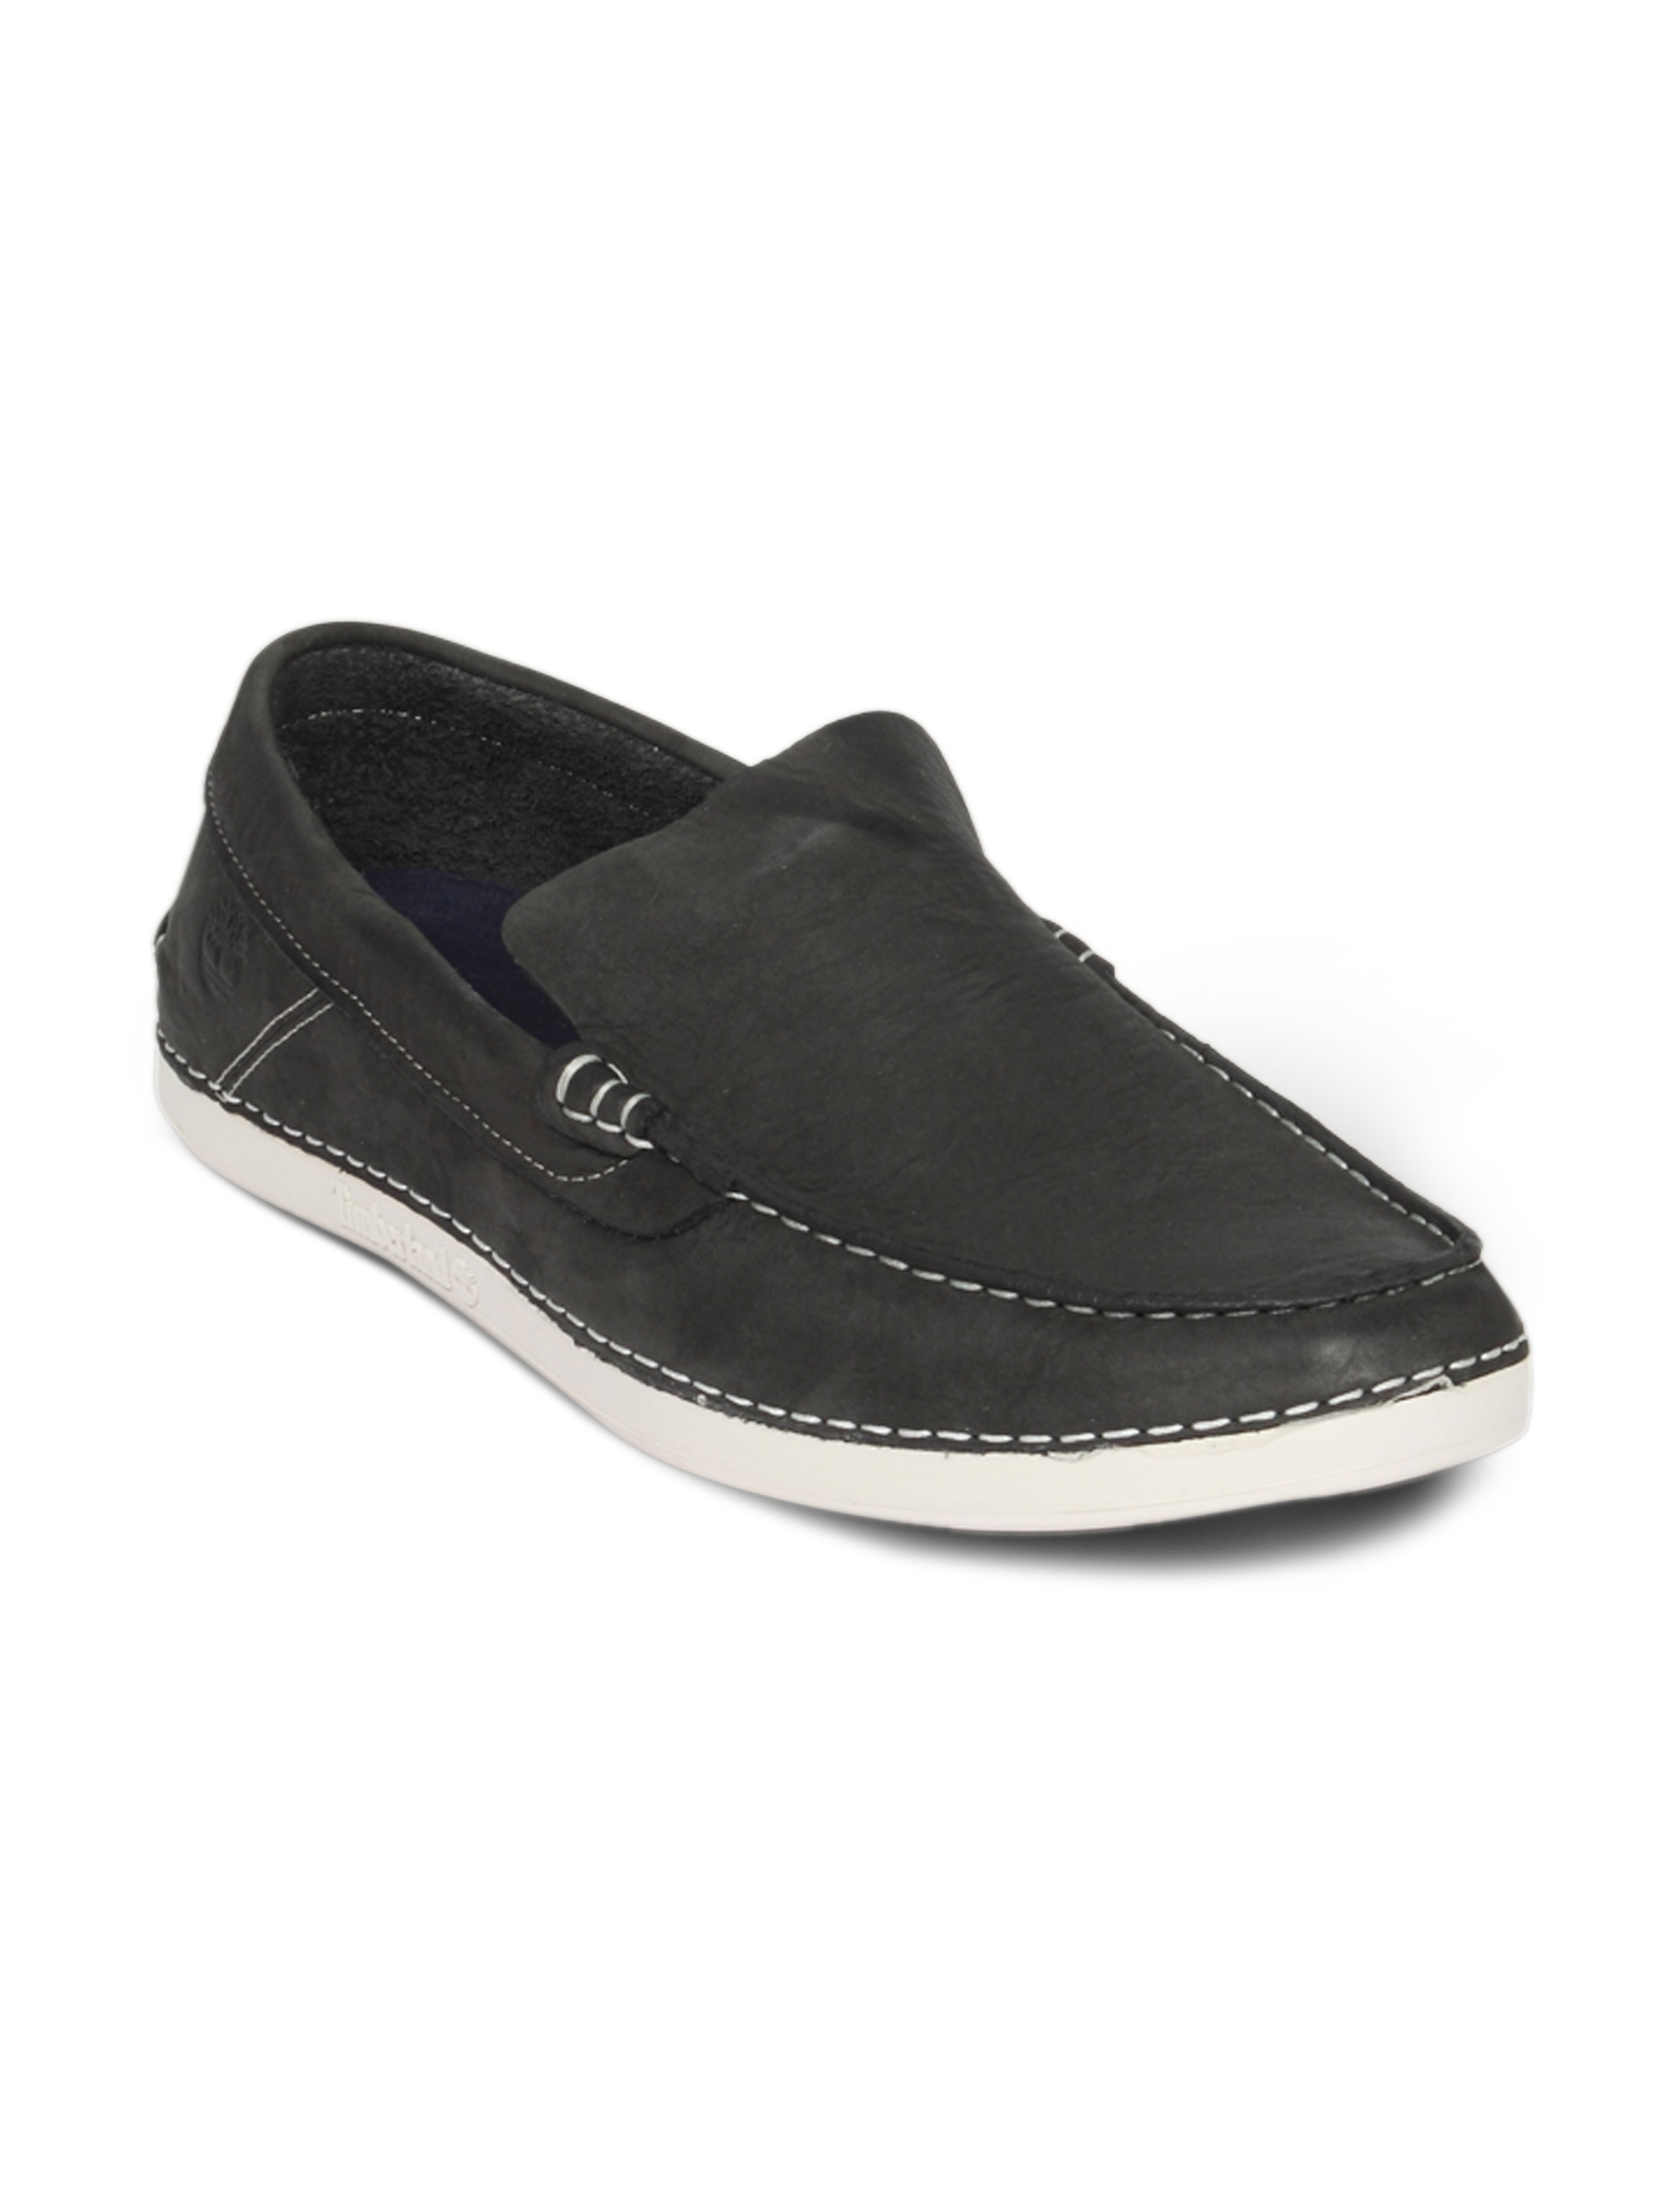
Timberland Men's Block Island Grey Shoe
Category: Footwear / Shoes / Casual Shoes
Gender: Men
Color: Grey
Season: Fall 2012
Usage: Casual